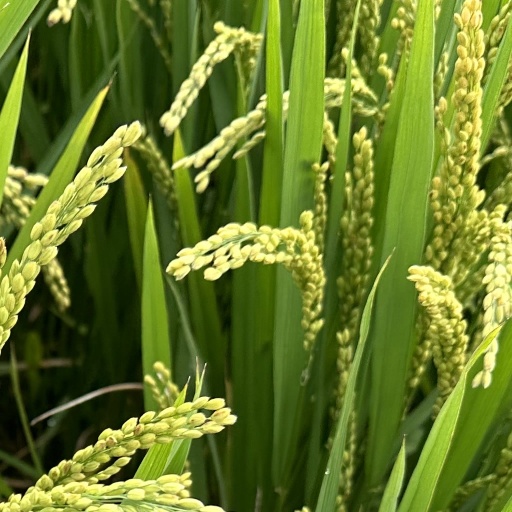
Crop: rice